Vinylon

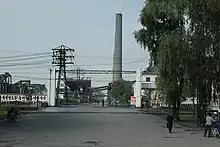
Entrance of the February 8 Vinylon Factory Complex in Hungnam, North Korea

In the early stages of North Korea's history, the government under Kim Il Sung and the official ""Juche"" (self-reliance) ideology promoted the idea that the only way to reach the goal of economic independence was through heavy machine industry. The manufacturing of vinylon was therefore taken as a step towards developing North Korea as a modern industrial state. With such an appeal to nationalism, the North Korean government mobilized its citizens for constructing and supporting a new vinylon factory, called Vinylon City.